Lie Exposed

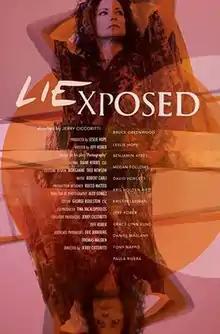
Film poster

Lie Exposed is a 2019 Canadian drama film, directed by Jerry Ciccoritti. An adaptation of Jeff Kober's theatrical play "Pornography", the film stars Leslie Hope as Melanie, a woman who responds to a cancer diagnosis by abandoning her husband Frank (Bruce Greenwood) to go to California and pose nude for a tintype photographer (Kober), before returning home to Toronto when the photographs are slated to be exhibited in a gallery show.